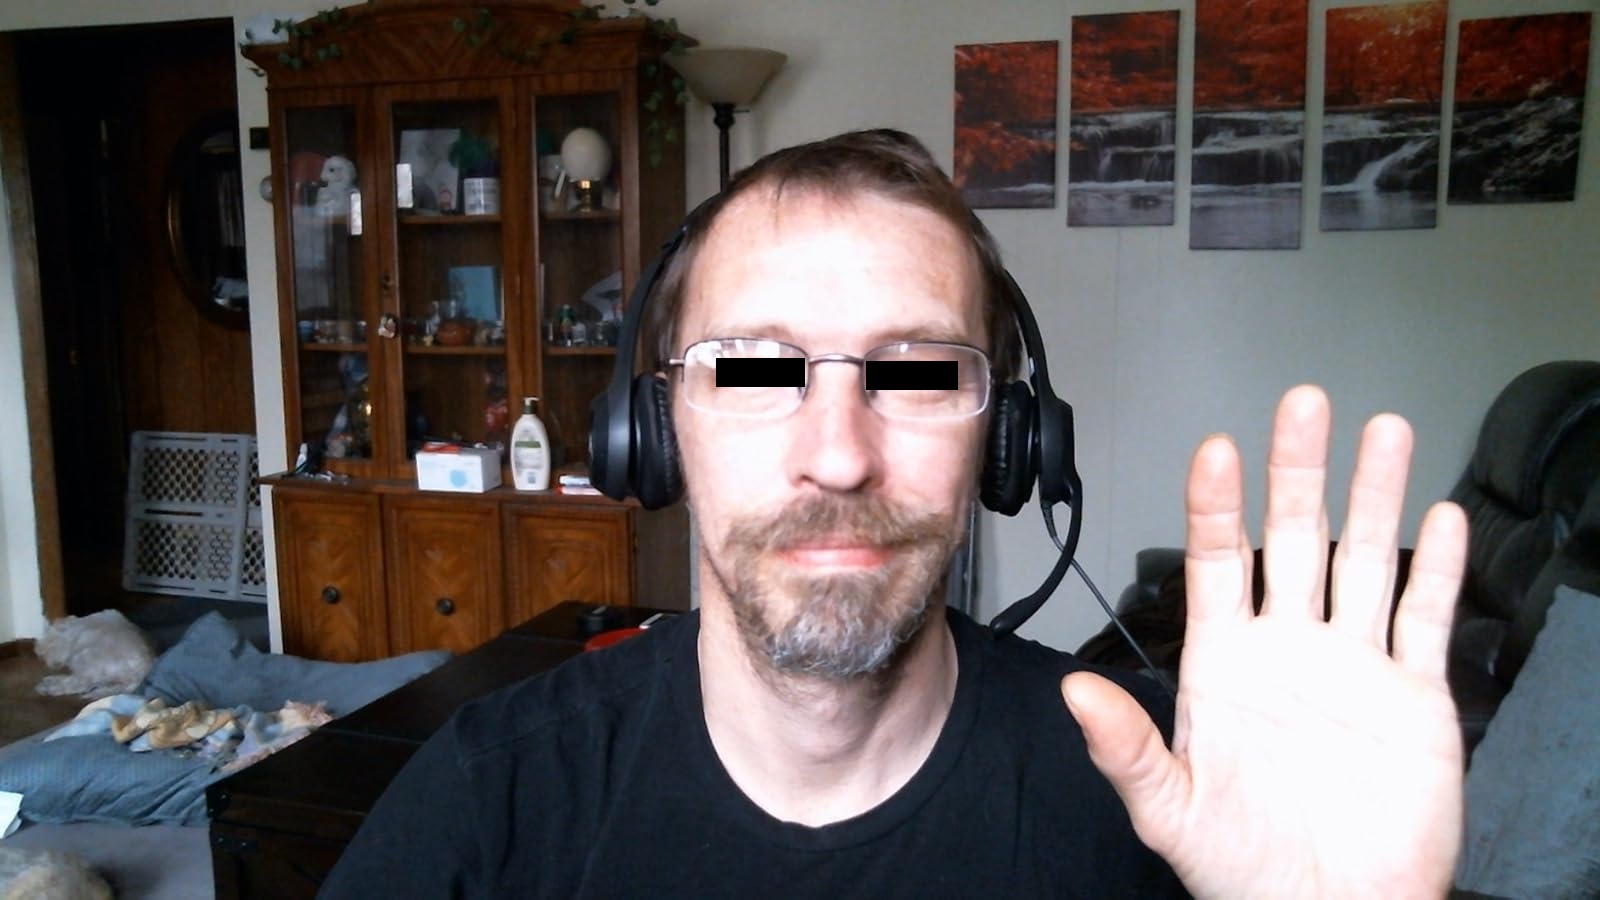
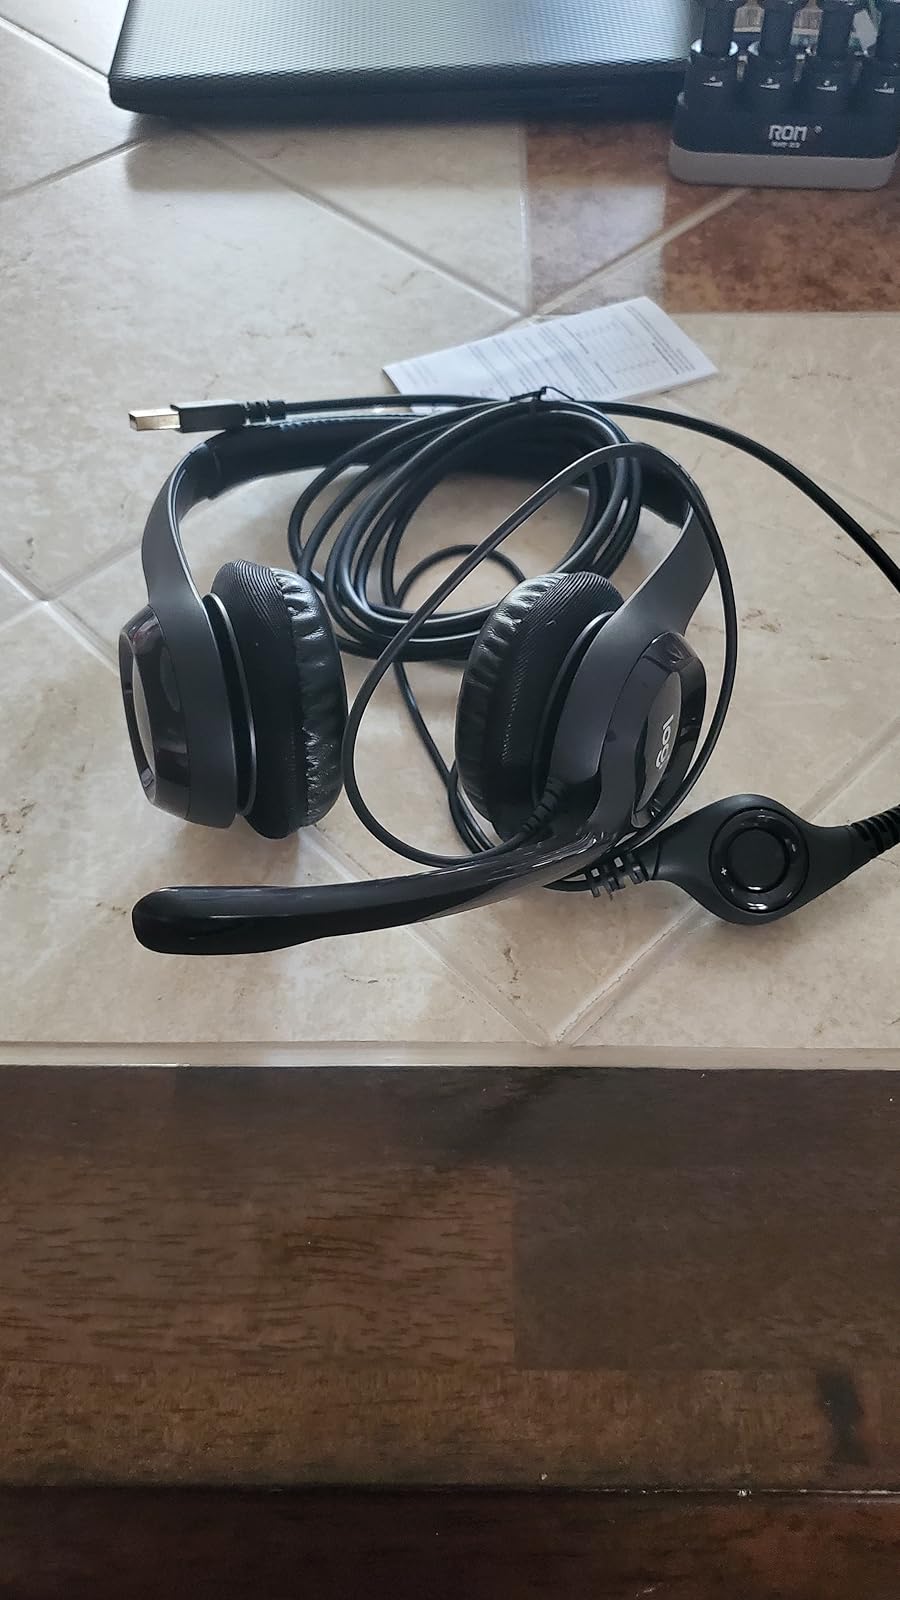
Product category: headphones
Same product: yes